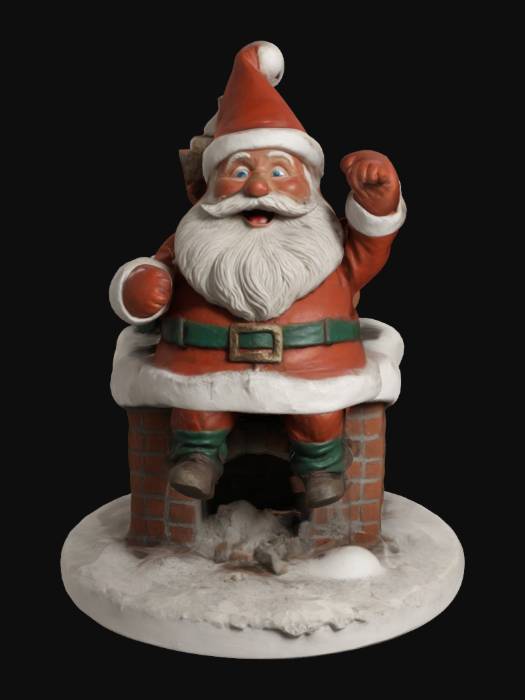
미적 점수 (1~10점): 7